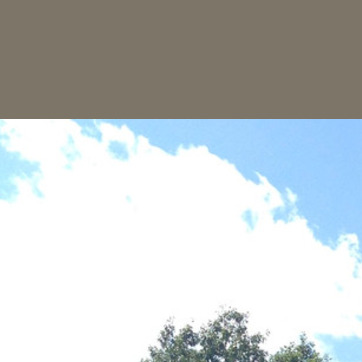
Material: sky